Kinnie Laisné

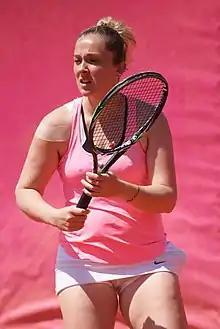
Laisné, 2016 at Cagnes-sur-Mer

Laisné has a career-high singles ranking by the Women's Tennis Association (WTA) of 295, achieved on 17 August 2009. She also has a career-high WTA doubles ranking of 381, reached on 21 December 2009. Laisné won one singles title and three doubles titles on the ITF Women's Circuit.